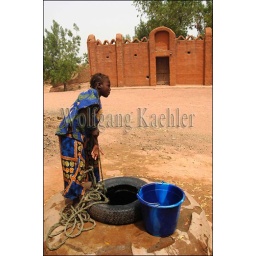
Mali, near segou, segoukoro village (Bambara tribe), teenage girl getting water from well, palace of bambara kingdom in background